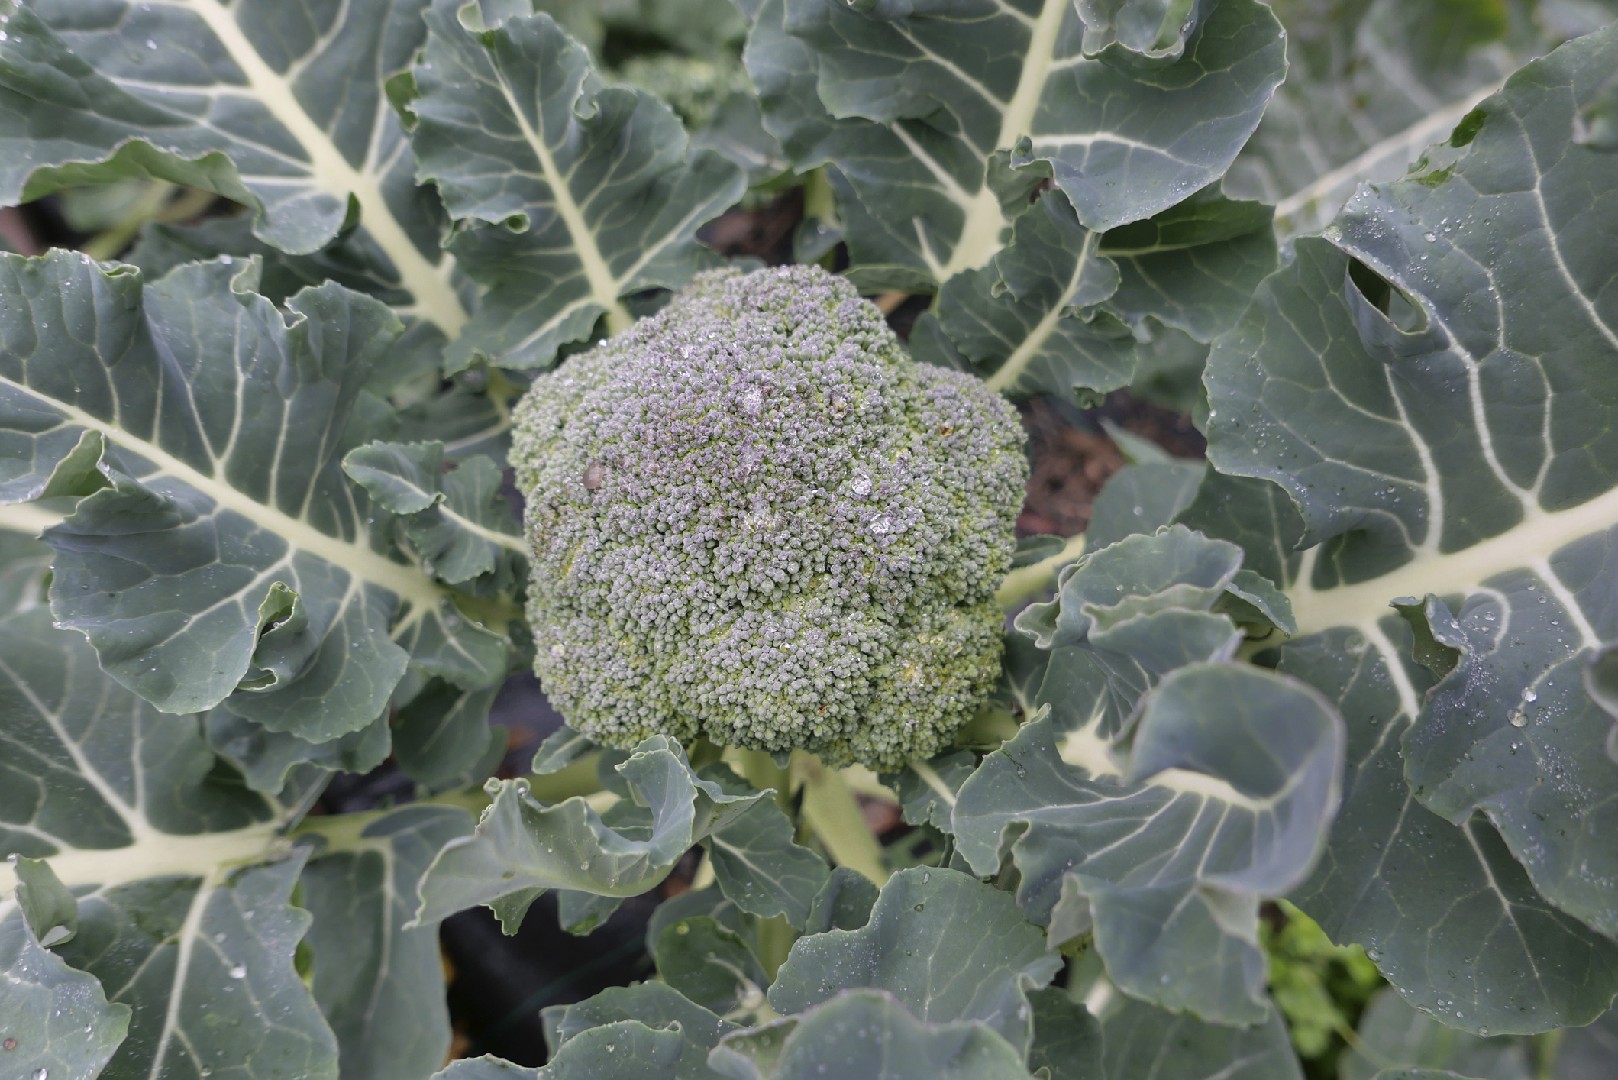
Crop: unknown
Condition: broccoli